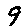
Label: 9